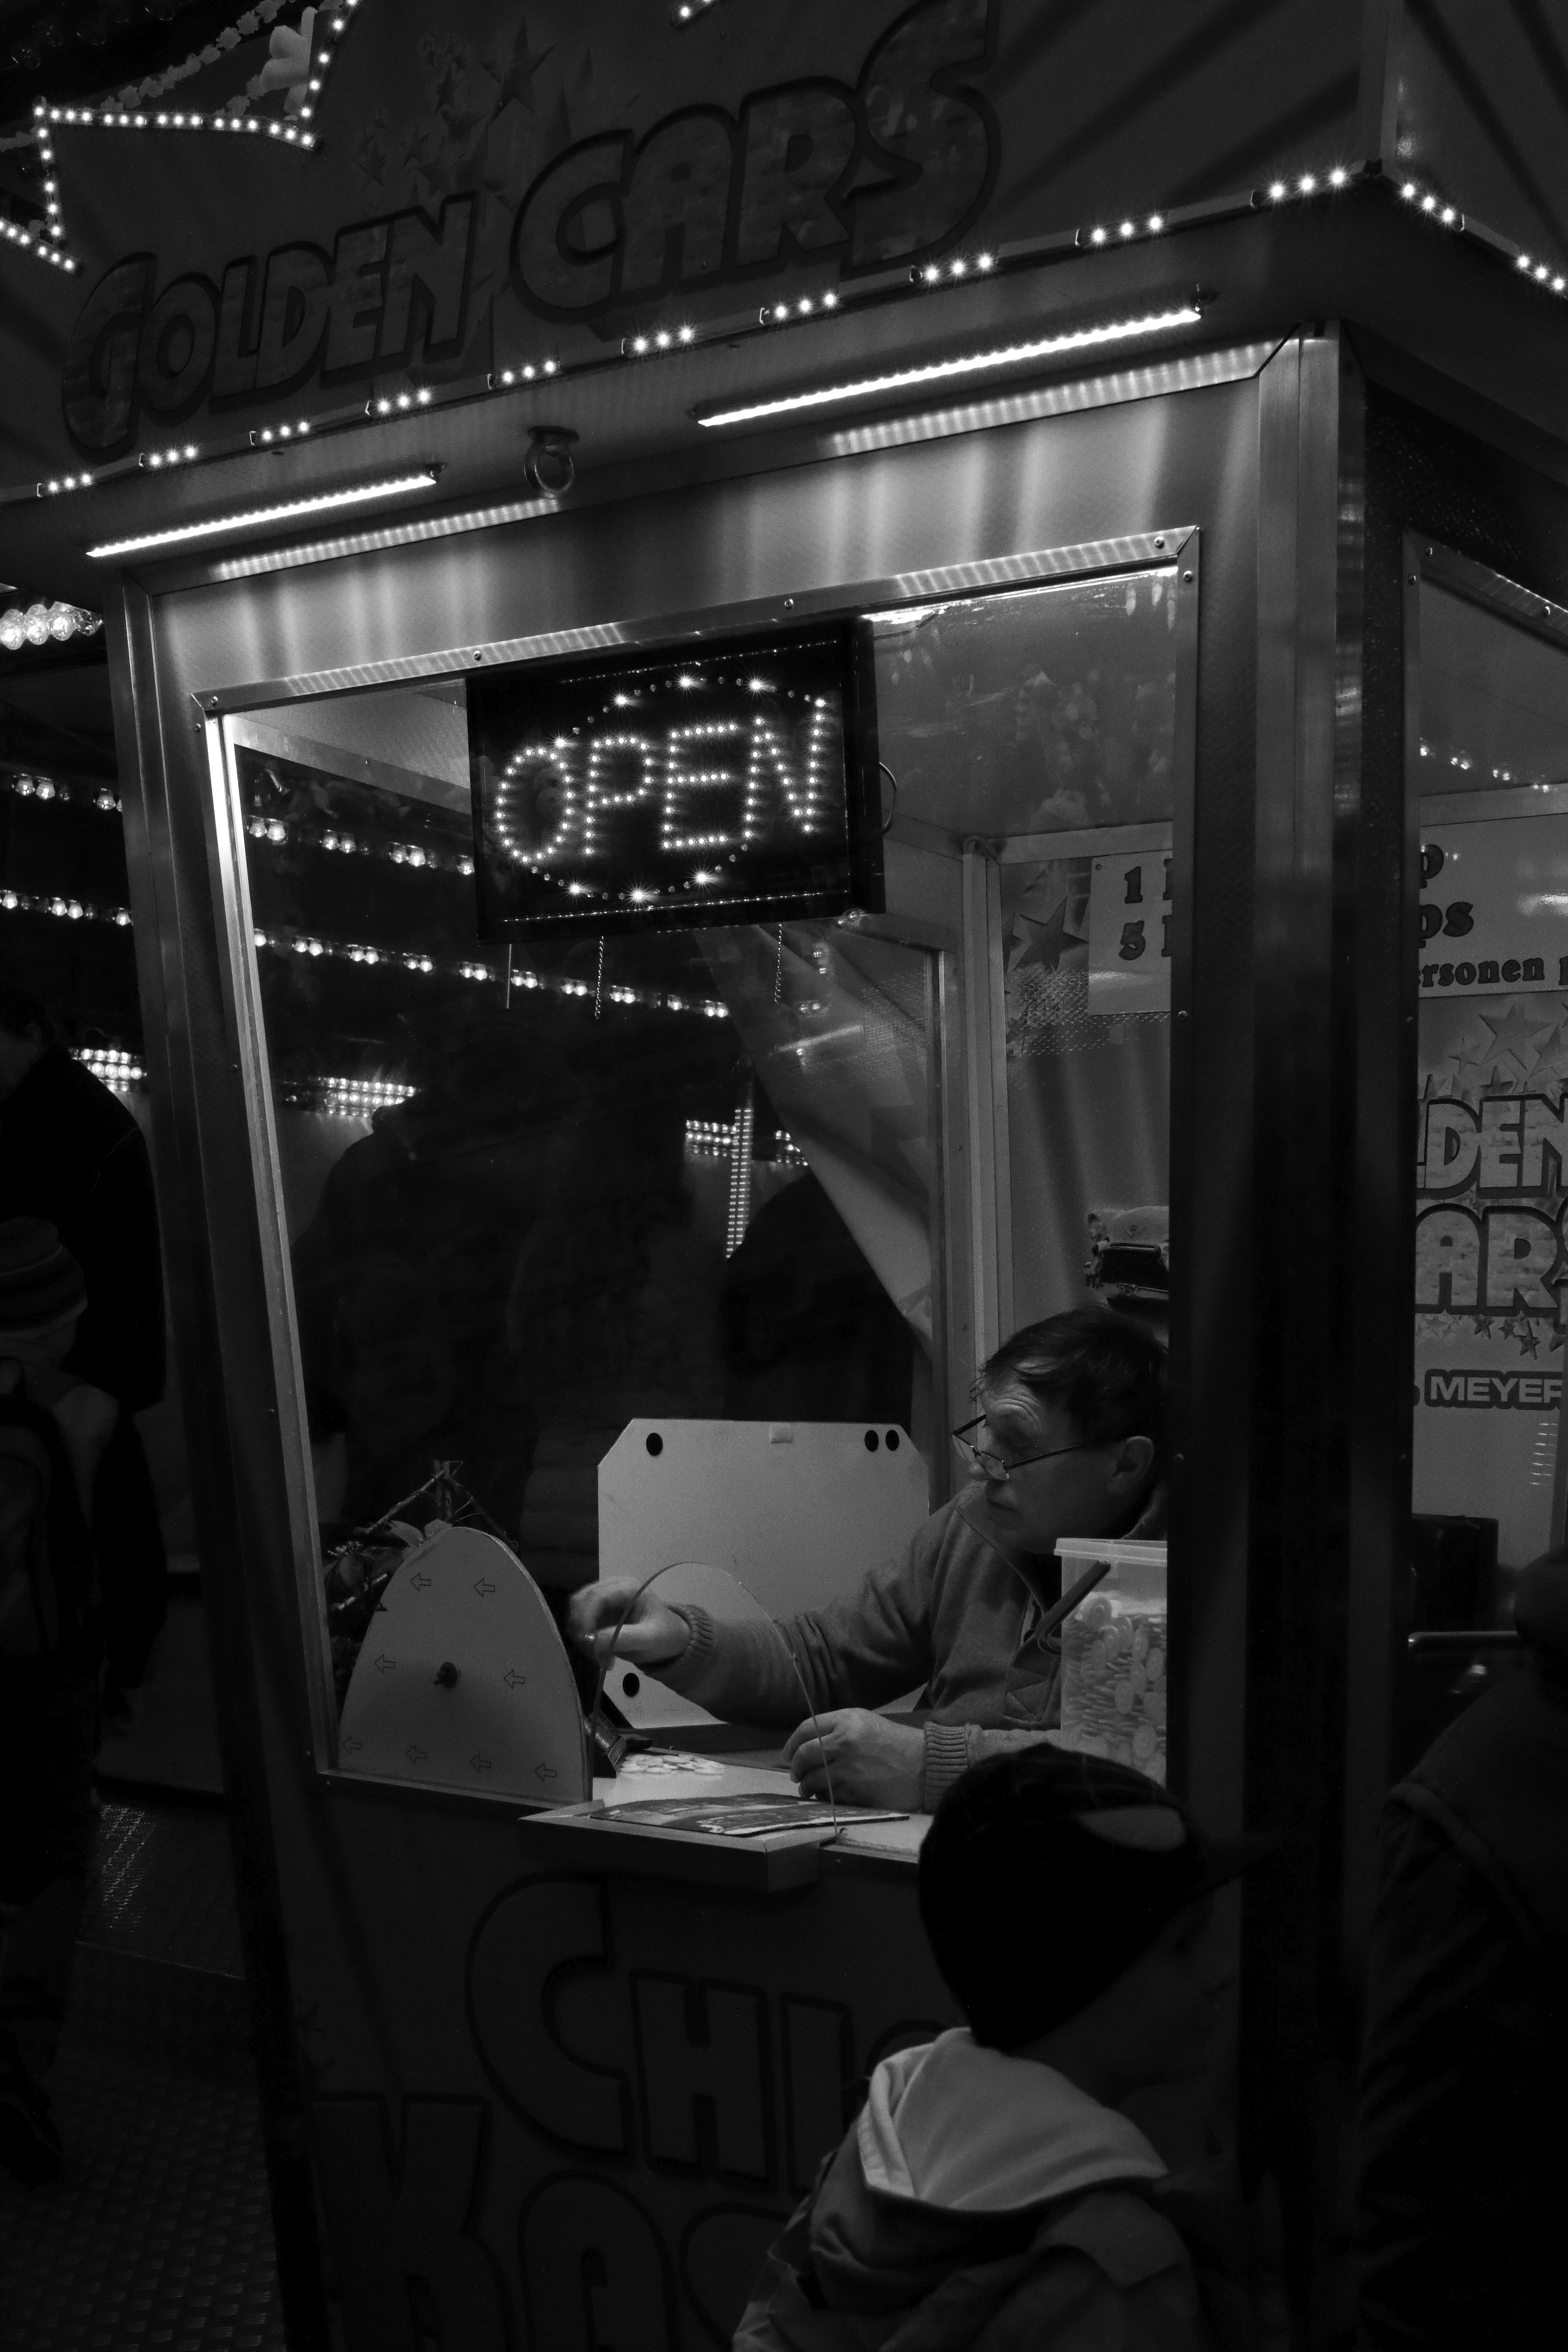
black and white, white, darkness, black, monochrome, christmas, bw, blackandwhite, blackwhite, photograph, germany, deutschland, alemania, allemagne, sw, schwarzweiss, schwarzweis, xmas, christmastree, fair, weihnachten, germania, schwarzweissfotografie, schwarzweisfotografie, weihnachtsbaum, halle, hallesaale, saxonyanhalt, sachsenanhalt, weihnachtsmarkt, christmasfair, xmasfair, monochrome photography, film noir